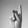
ASL letter: K